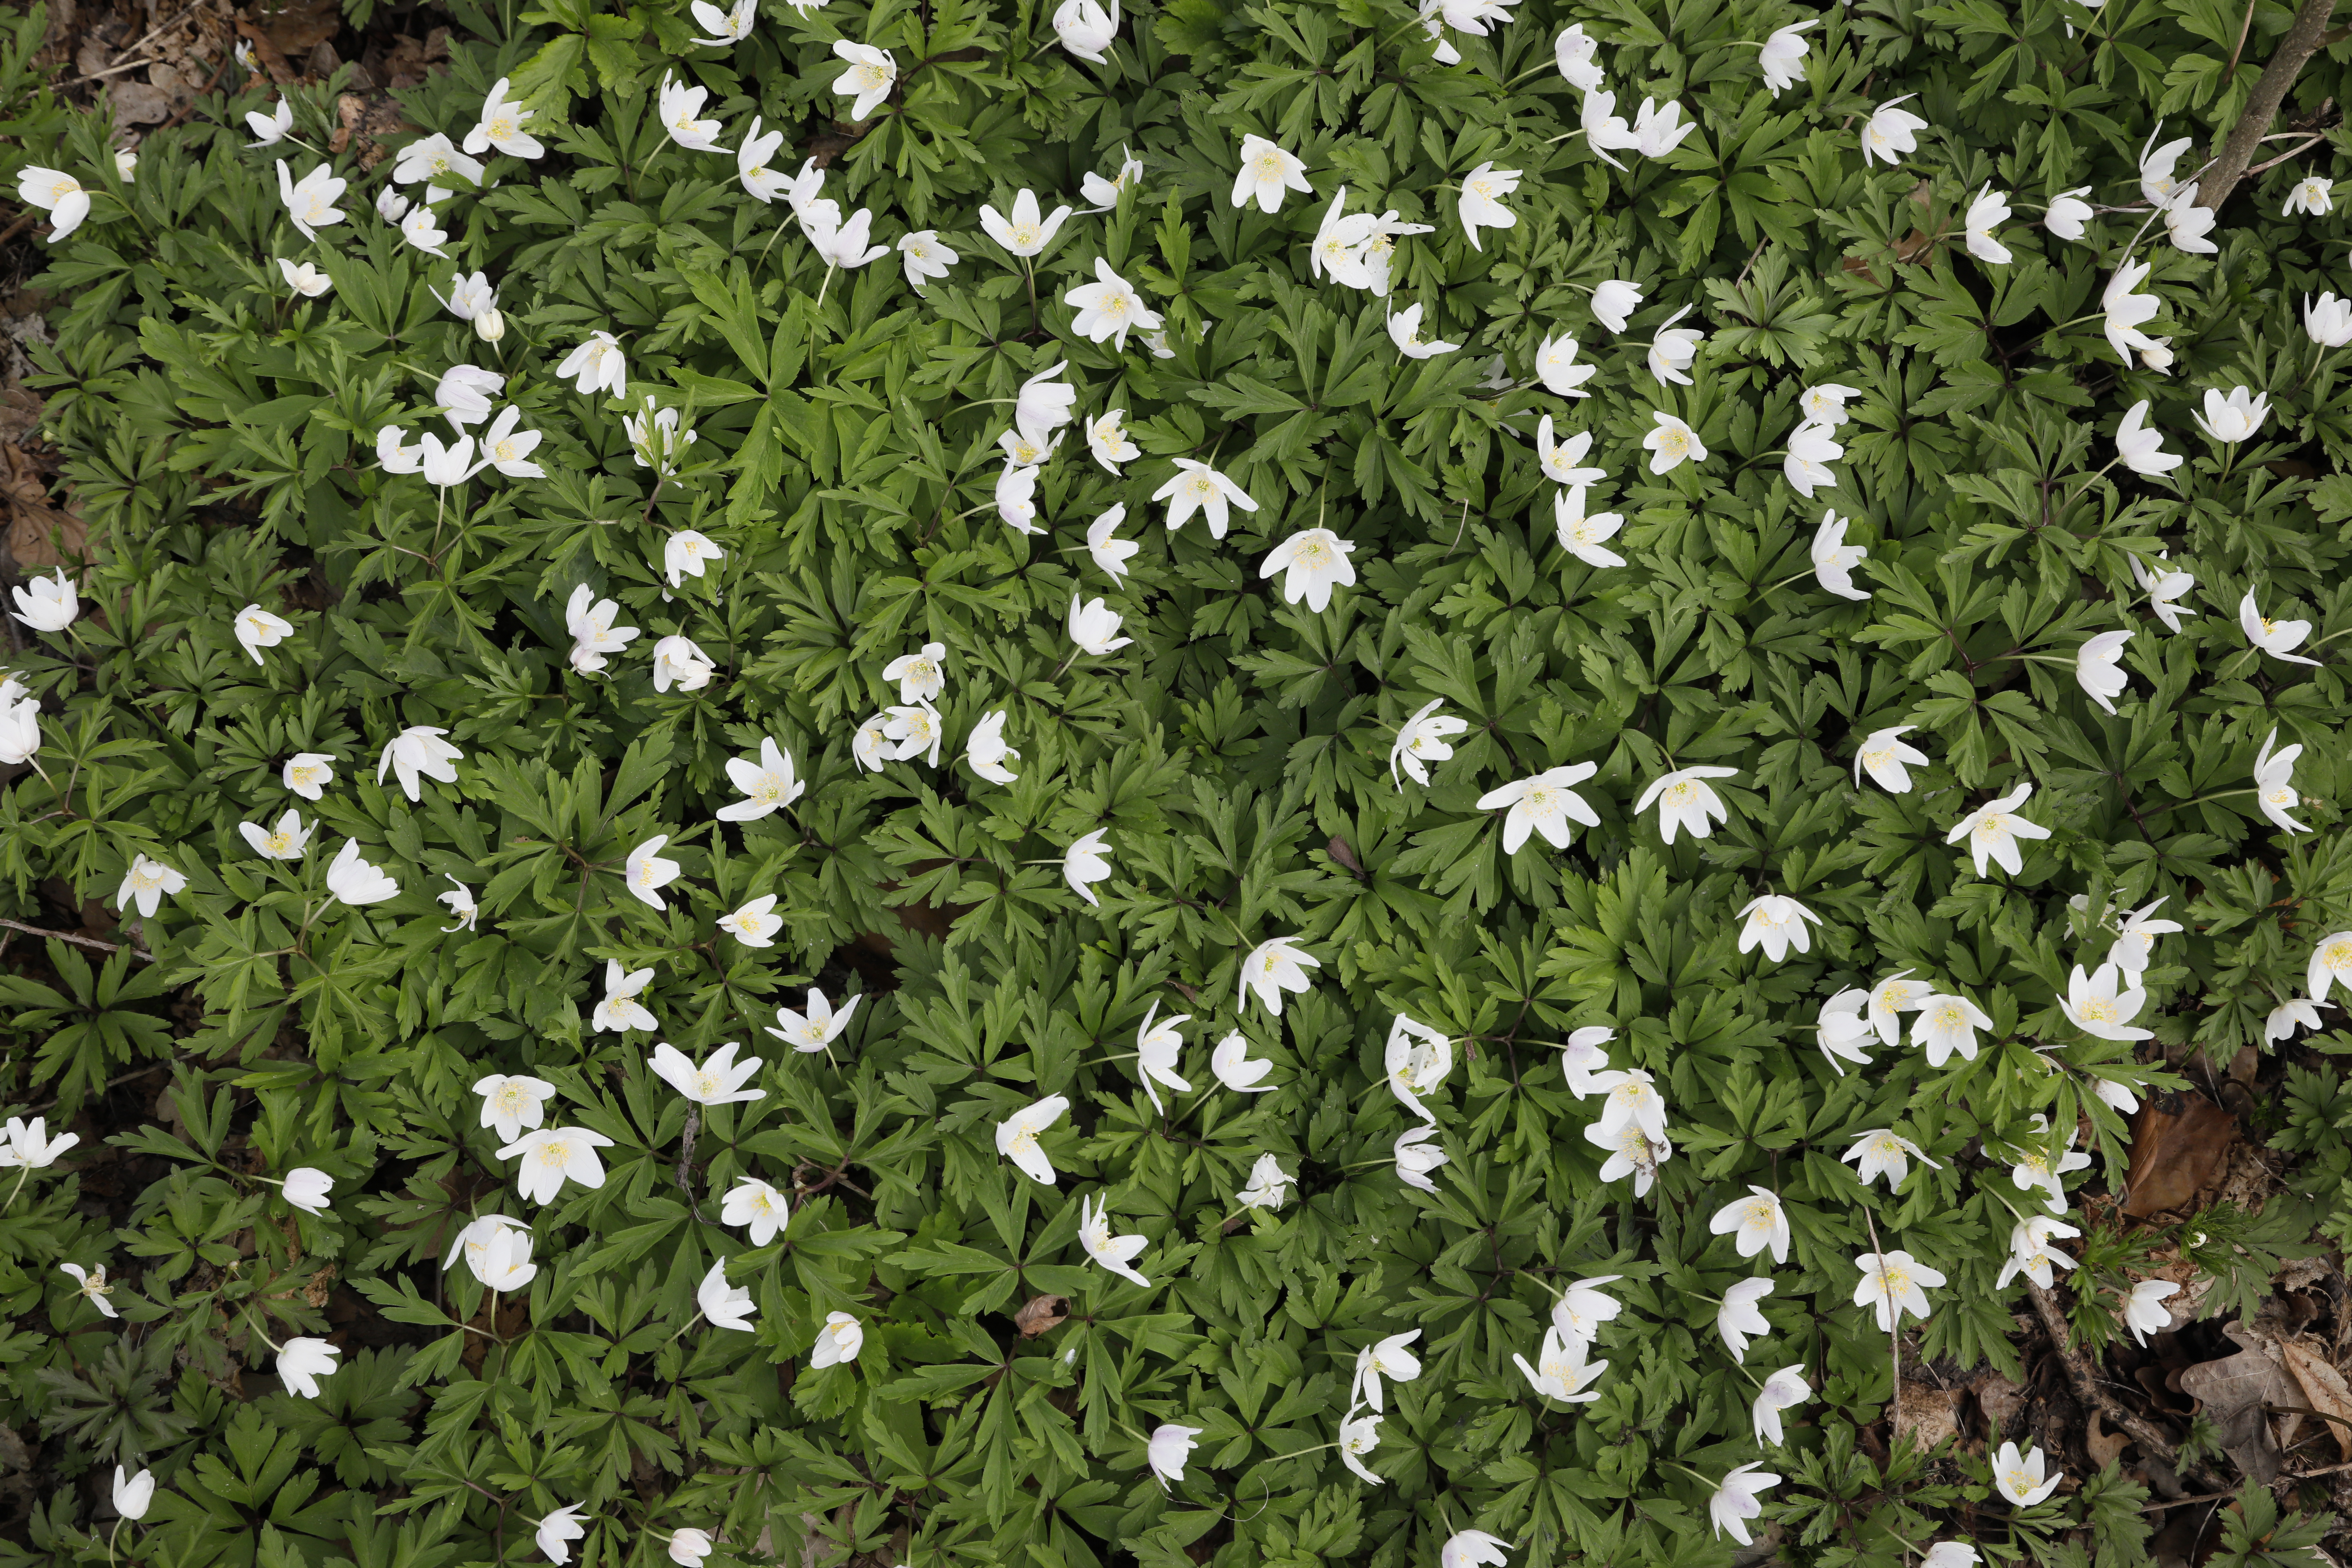
Plant species: Anemone nemorosa